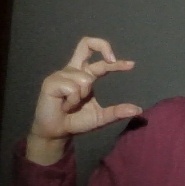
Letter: thal